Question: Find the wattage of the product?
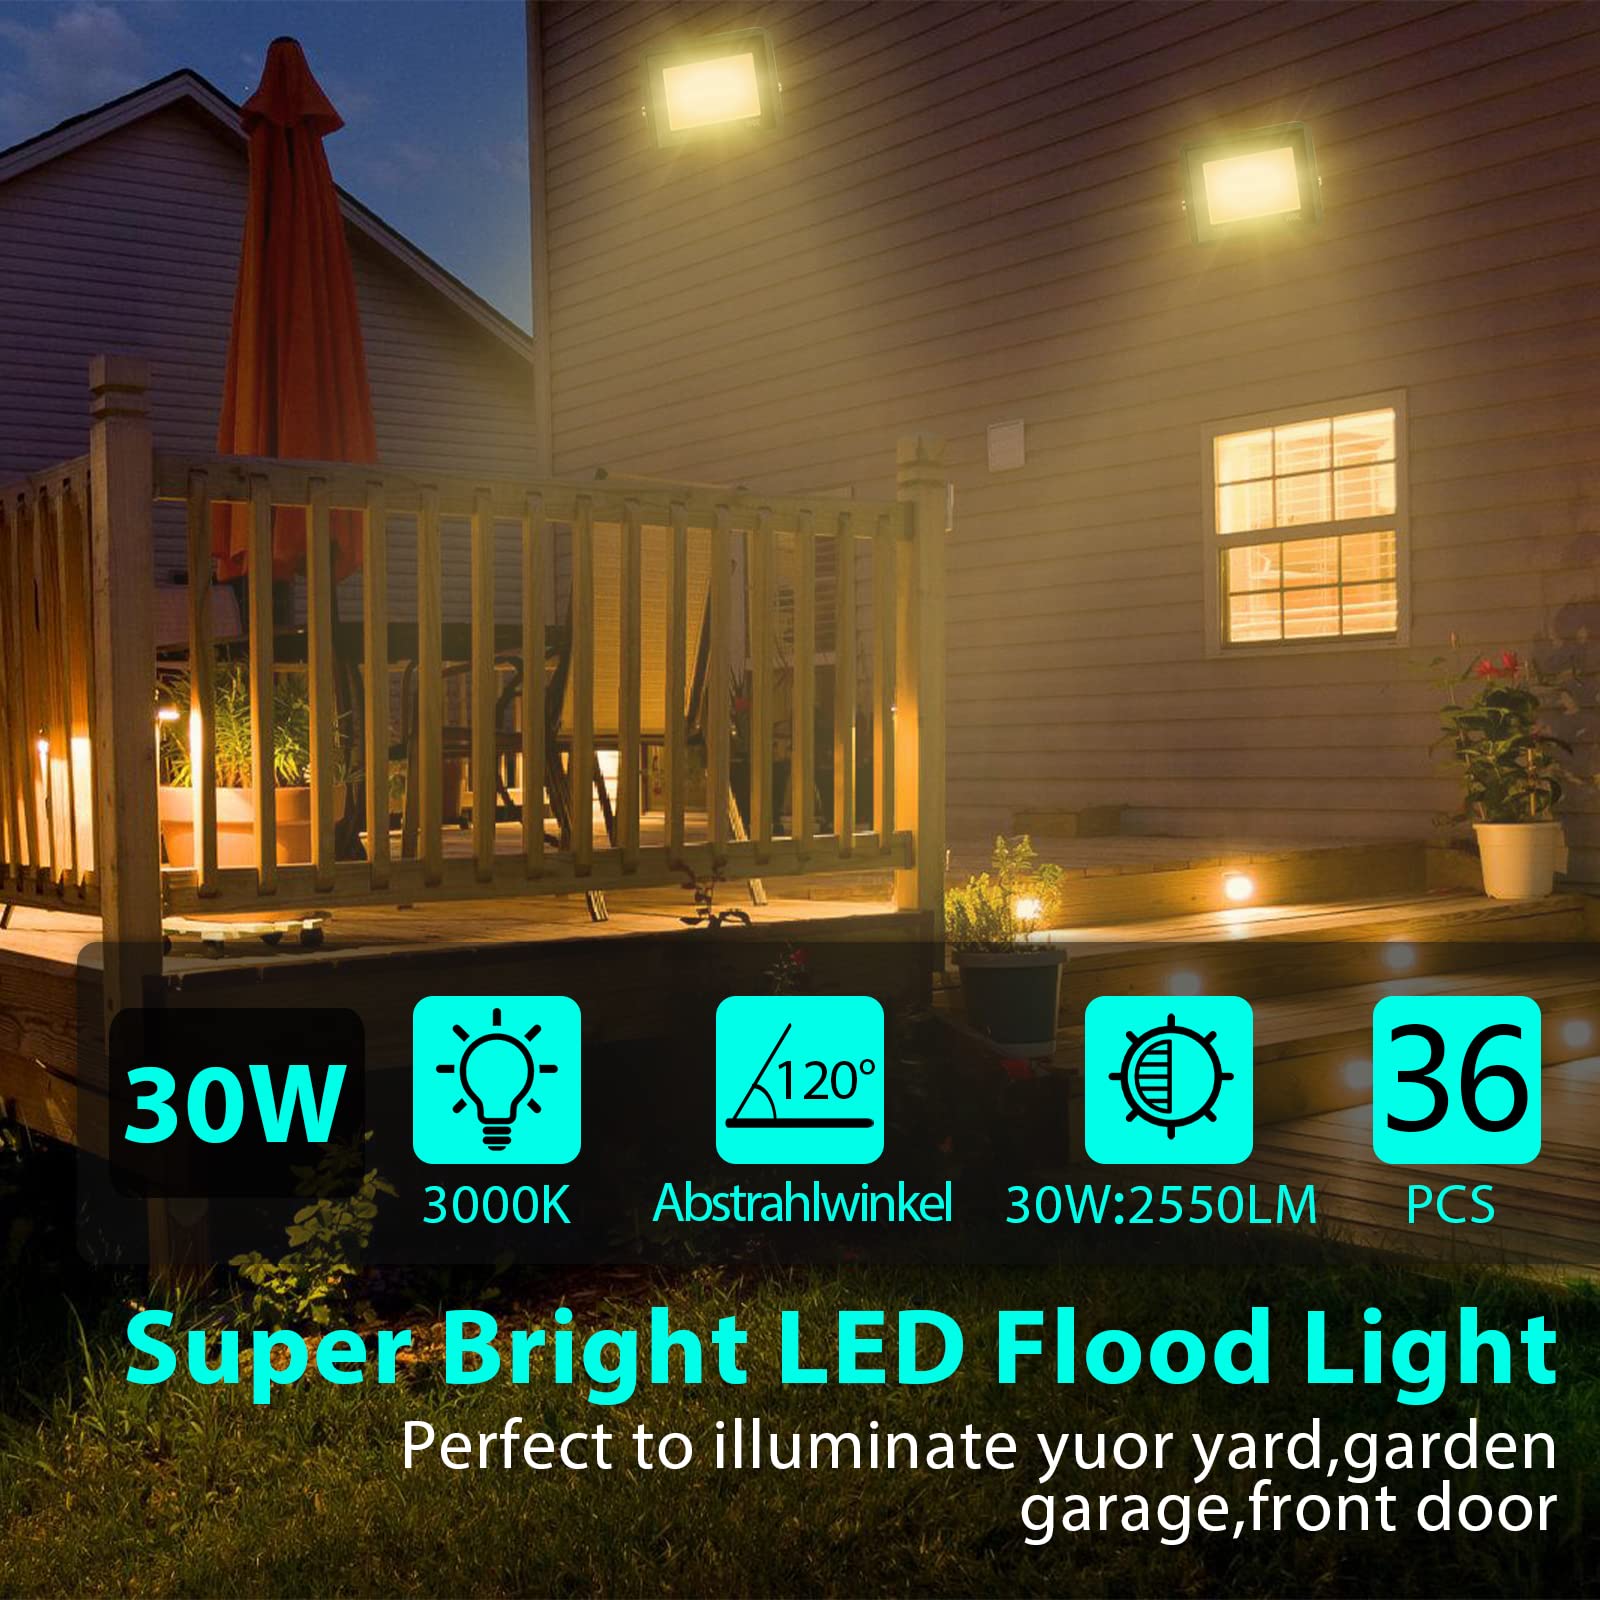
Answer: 30.0 watt